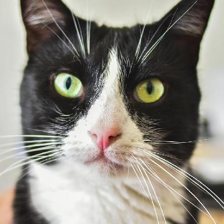
Label: animals